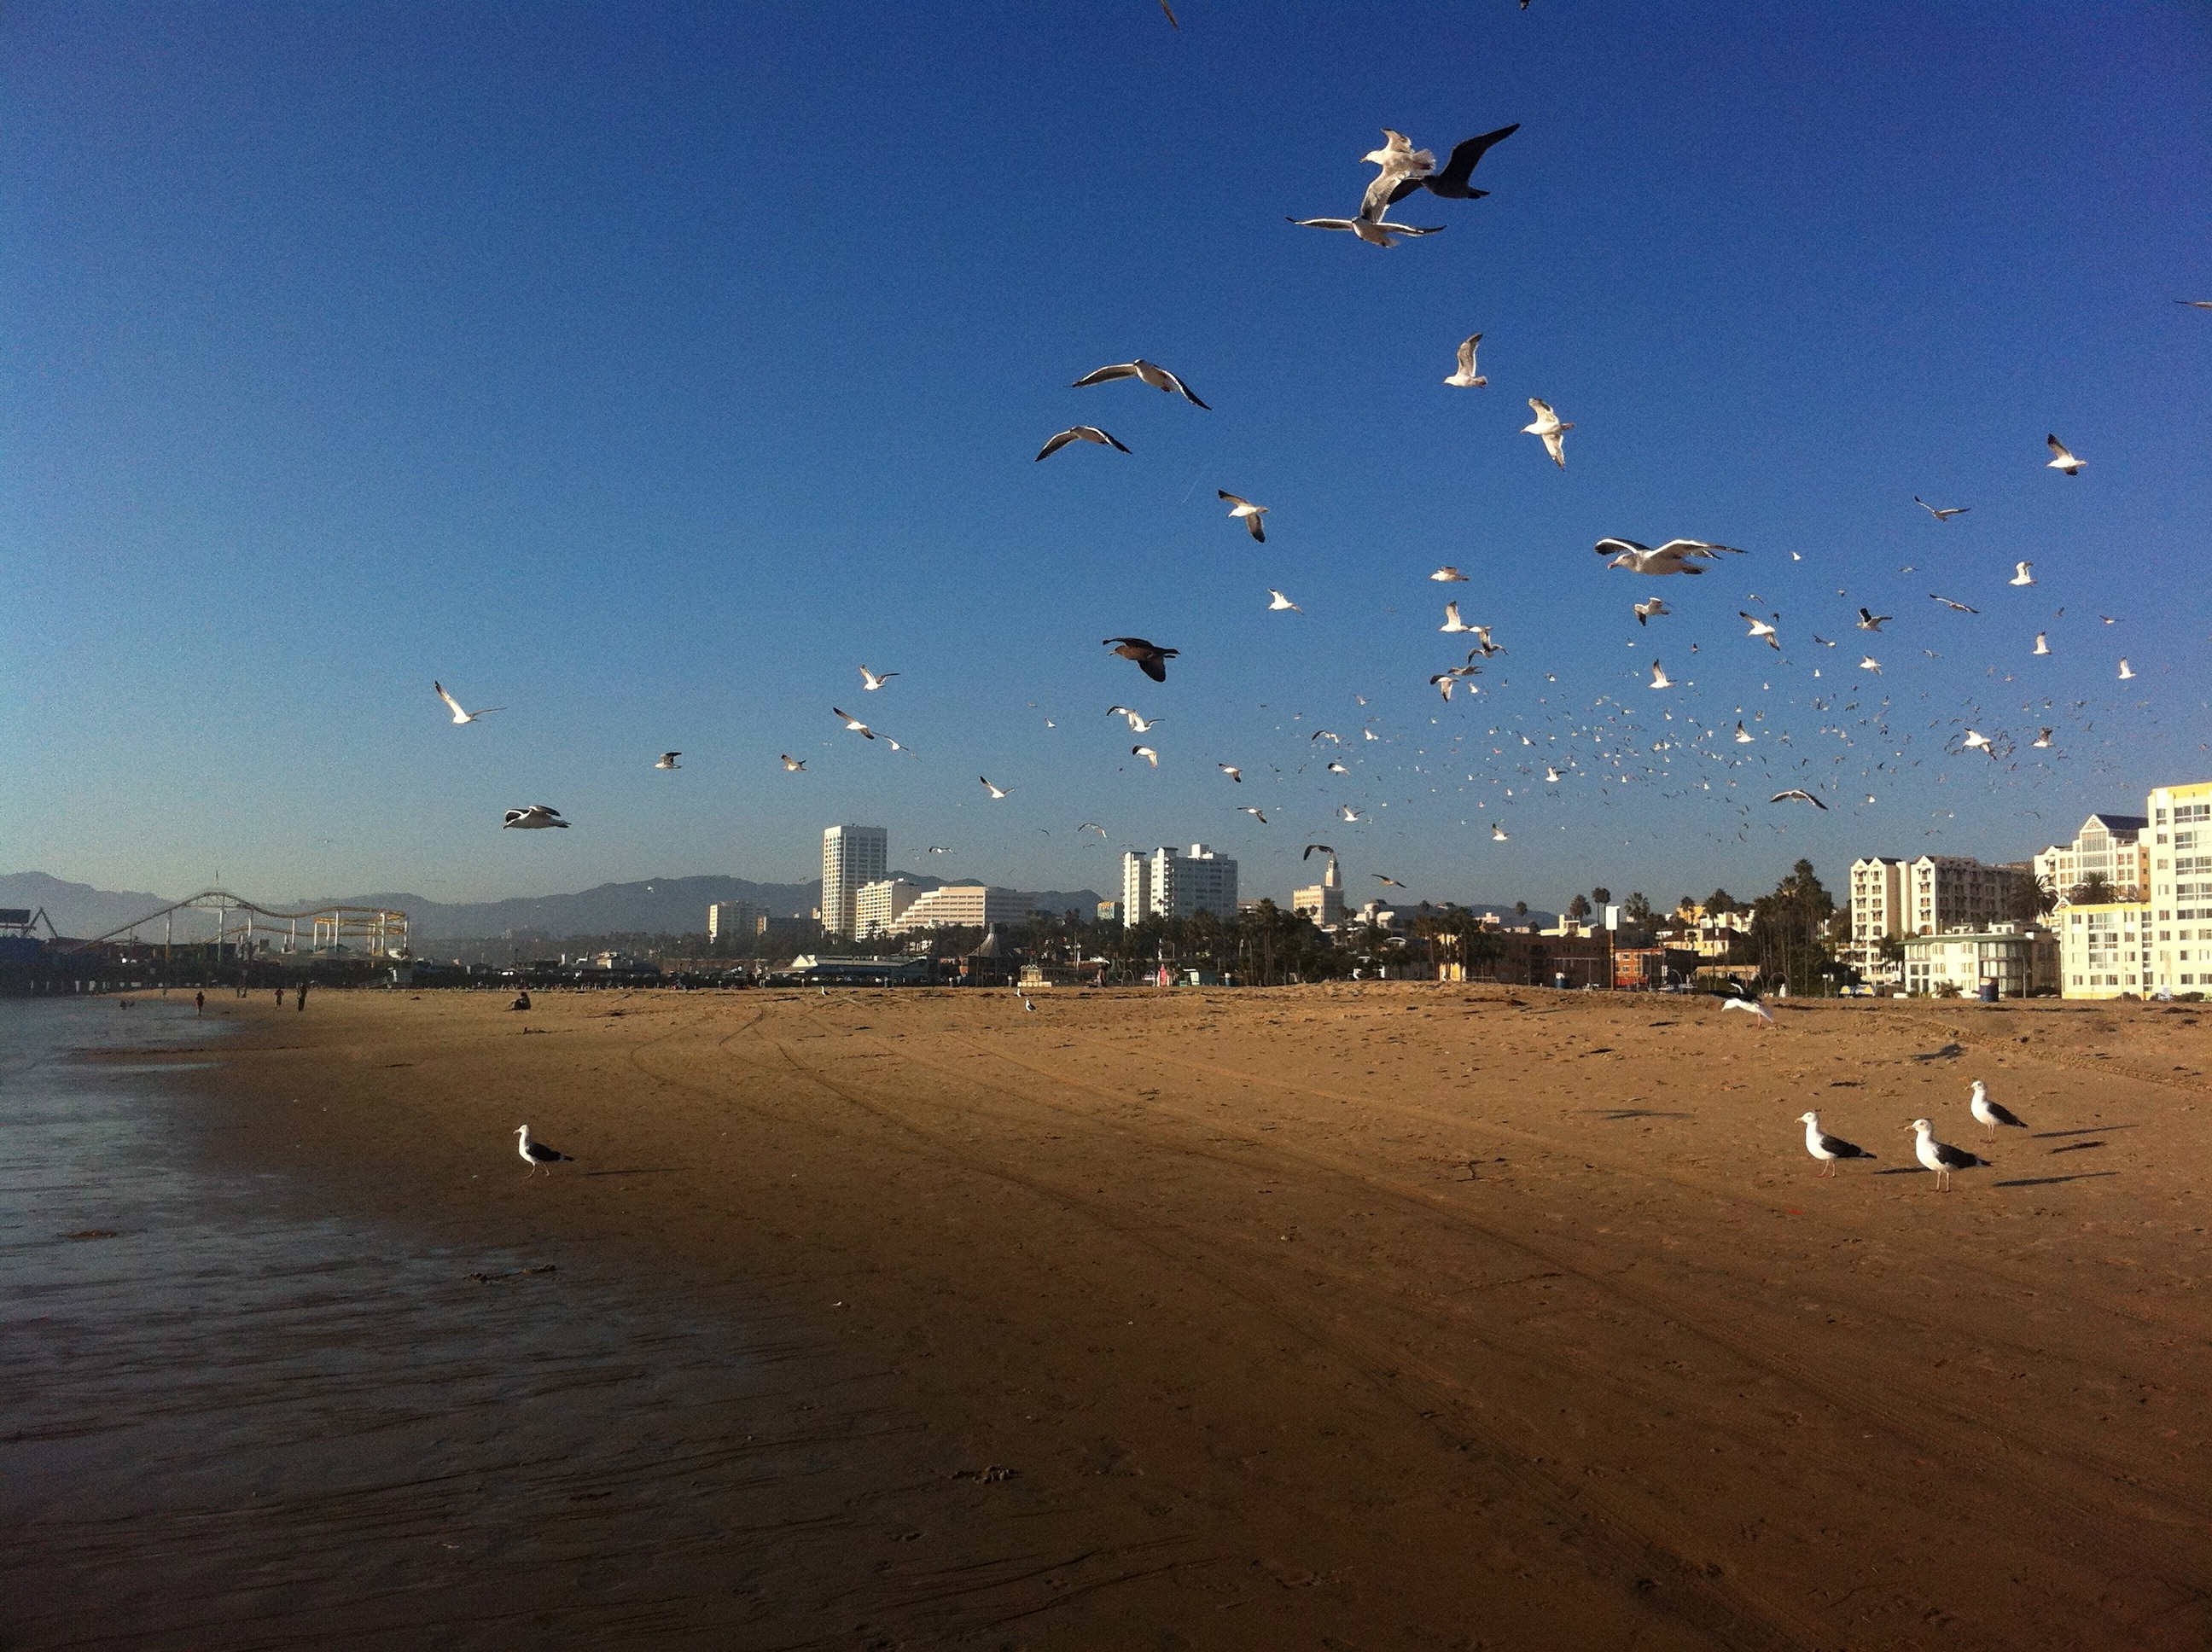
beach, sea, coast, water, nature, outdoor, sand, ocean, horizon, wilderness, bird, sky, morning, wave, wind, coastal, animal, seabird, flock, fly, coastline, seaside, dusk, wildlife, wild, environment, gull, beak, scenic, mammal, freedom, toy, california, feather, avian, majestic, body of water, wings, marine, vertebrate, creature, santa monica, atmosphere of earth